The Olde Wine Shades

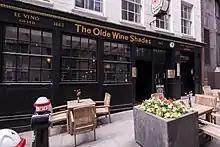
The Old Wine Shades

The Olde Wine Shades is one of London's oldest public houses, having been built in 1663 in Martin Lane there is an oft quoted claim that it somehow survived the Great Fire of 1666. Its origins were as a Merchants house, which had a tunnel river entrance like many larger riverside properties in London at the time. The tunnel was sealed after bomb damage during the Blitz in 1940, but its entrance is still visible today. The architectural and historic significance of the Olde Wine Shades is recognised in its status as a grade II listed building.